Tropical Storm Gilda (1973)

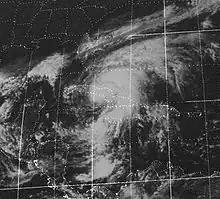
Tropical Storm Gilda near Cuba

Tropical Storm Gilda in 1973 was the first documented tropical cyclone on record to transition into a subtropical cyclone. It formed on October 16 in the western Caribbean Sea from a tropical wave, and strengthened to reach peak winds of 70 mph (110 km/h) before striking Cuba. It later moved slowly through the Bahamas before weakening to tropical depression status. On October 24, with the assistance of a cold front off the coast of the eastern United States, Gilda transformed into a subtropical storm, becoming very large and strong. The storm later accelerated northeastward and became extratropical, ultimately dissipating near Greenland.